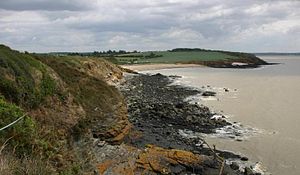
Bretagne / Geografi
Typisk kystlandskab i det sydlige Bretagne.
Bretagne er både en fransk region og den bretonske nations hjemland. Bretagne dækker den store trekantede halvø, der skyder sig frem fra den franske atlanterhavskyst mellem Den engelske kanal og Biskayen. Indbyggerne kaldes bretoner, og de kalder området for Breizh. Den lokale, fransksprogede dialekt kaldes gallo, og på det sprog hedder landet Bertaèyn.